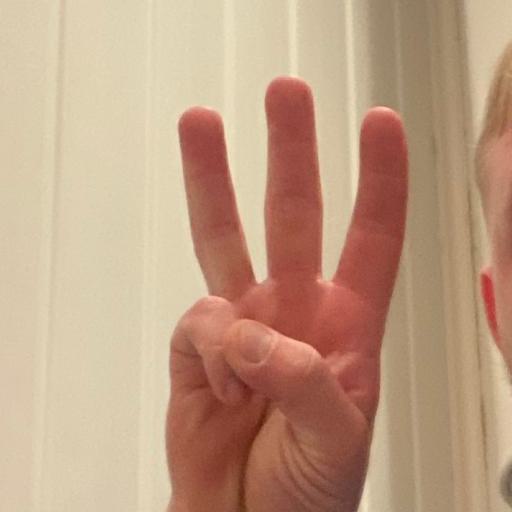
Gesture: three